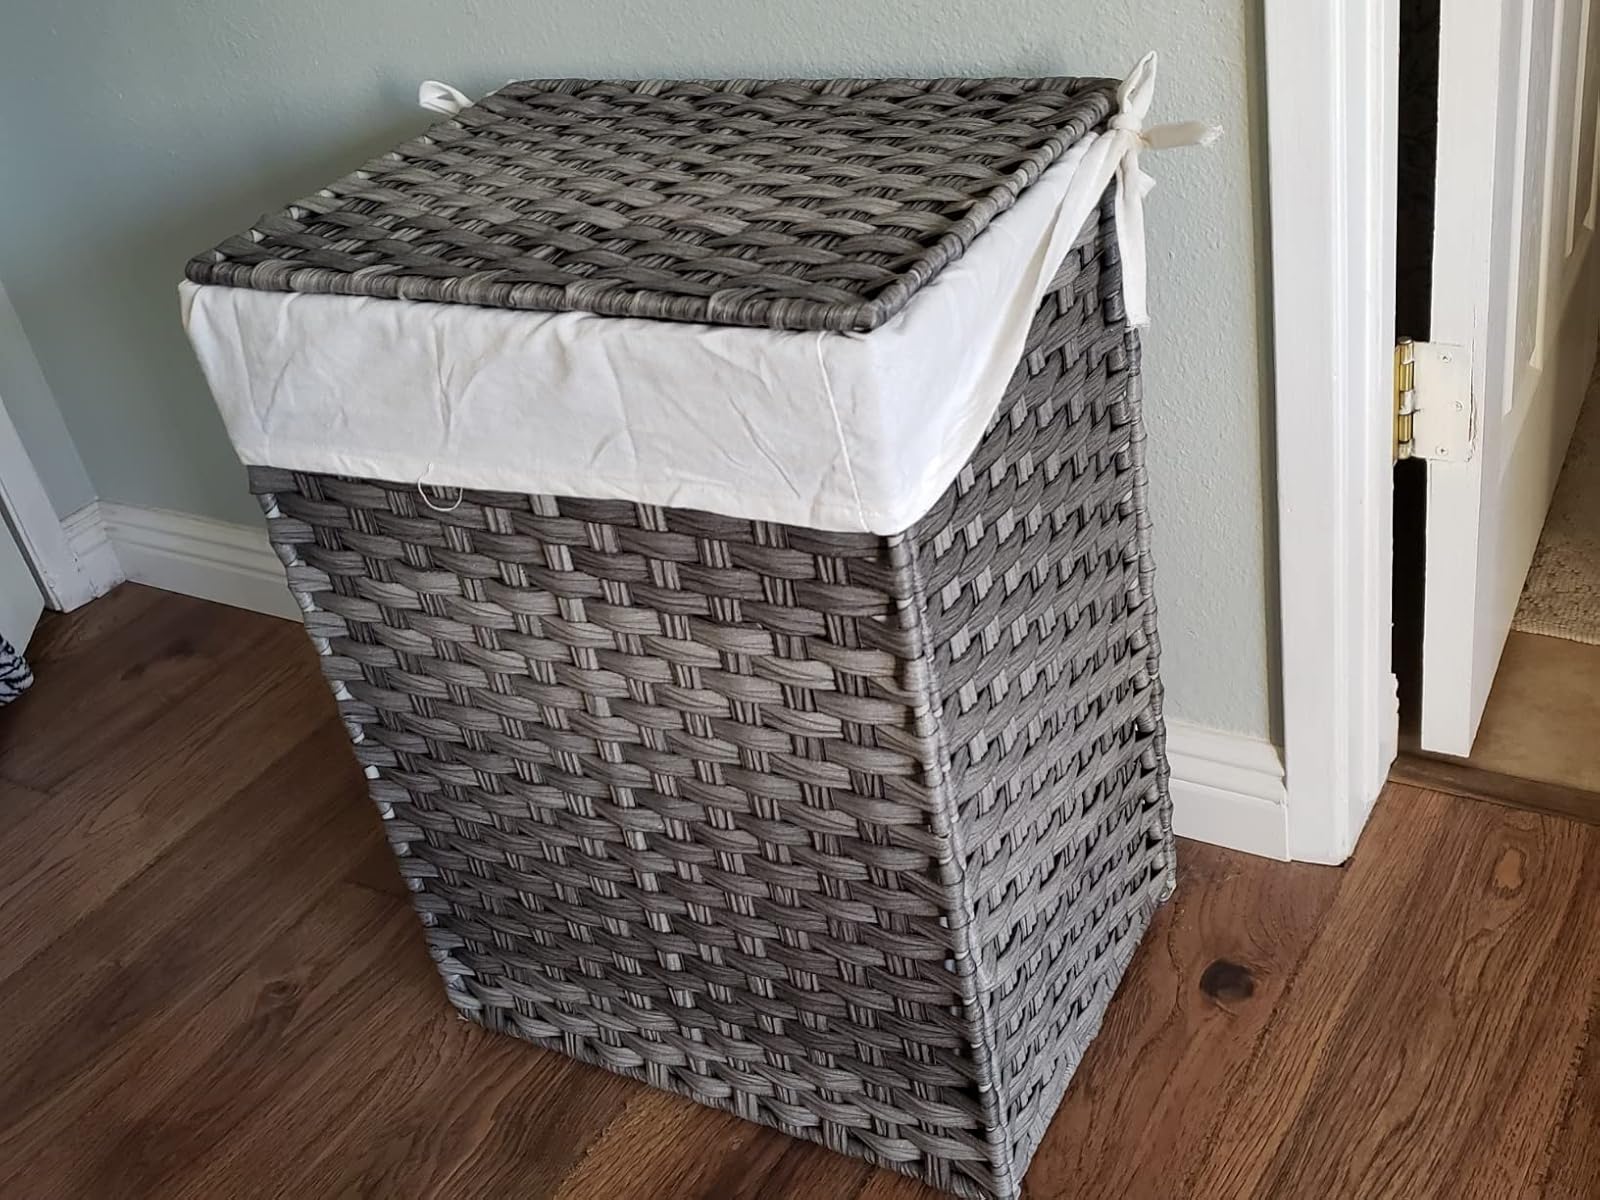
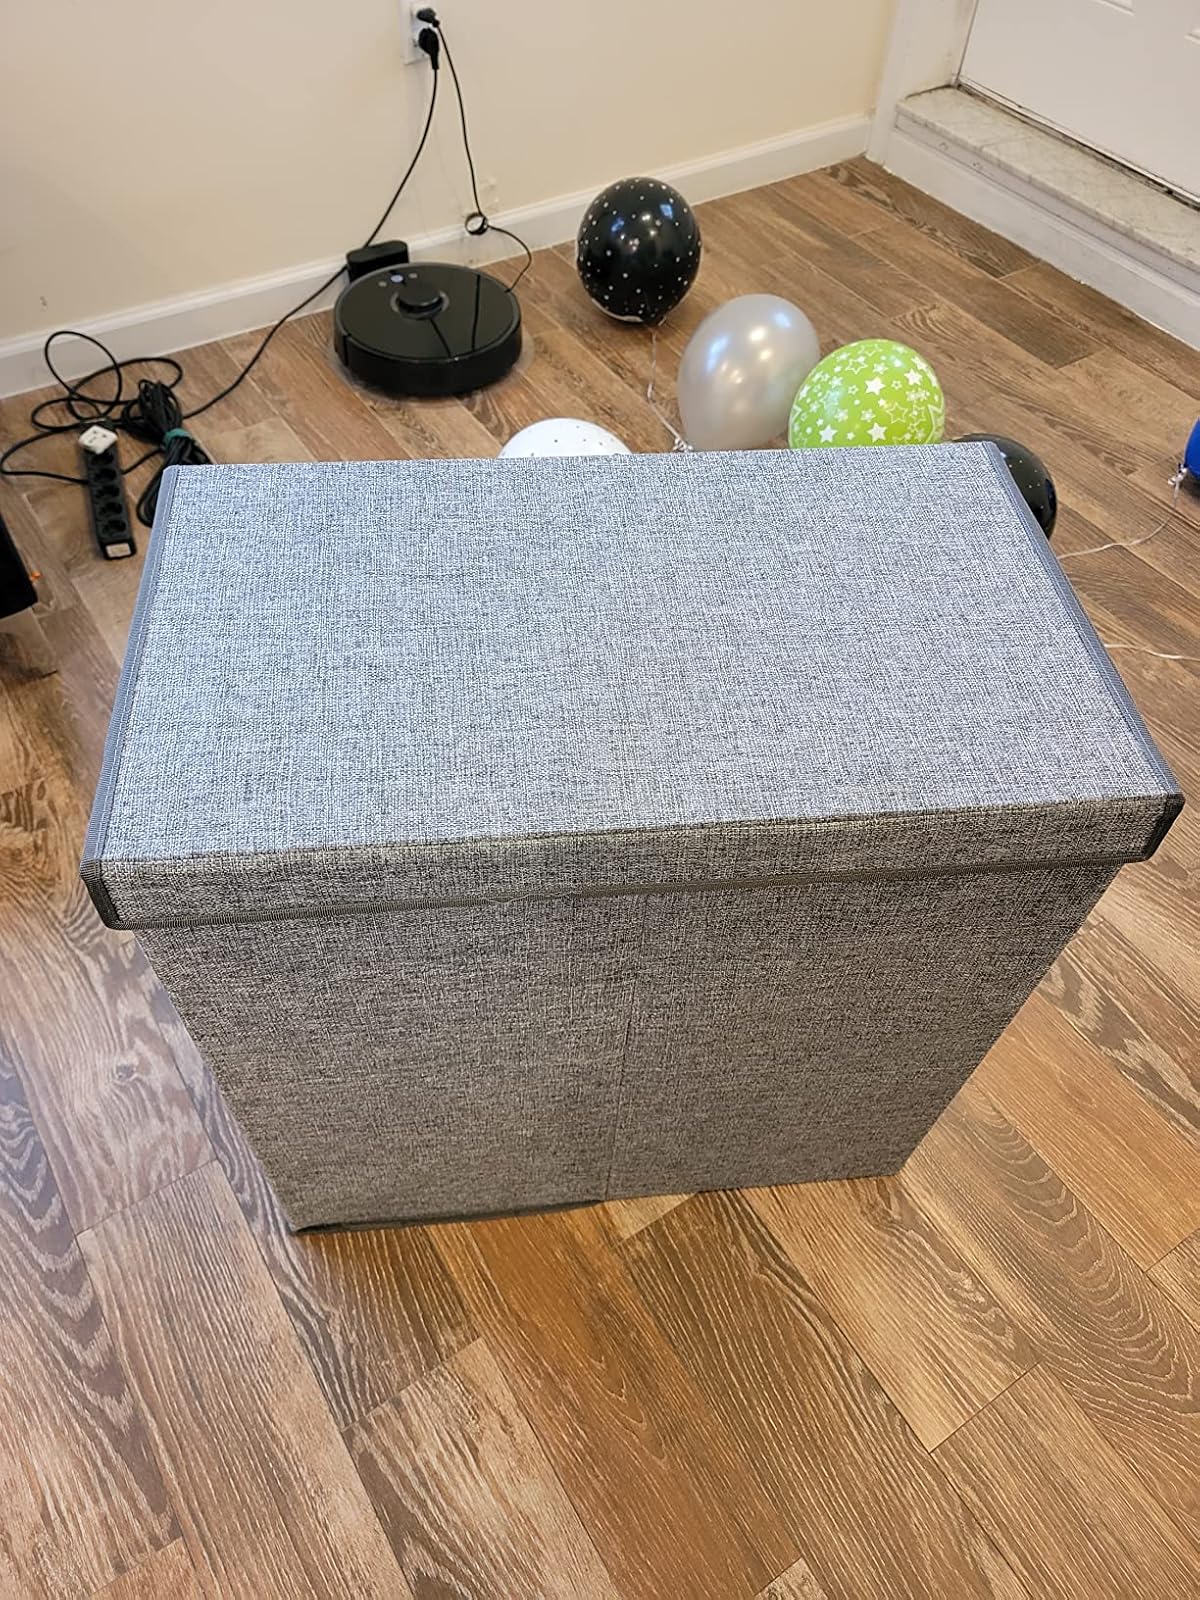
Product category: items_hamper
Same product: no